Metodi Shatorov

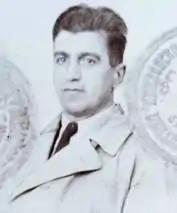
Metodi Shatorov (1939) official document

Metodi Tasev Shatorov (known also under the pseudonyms Sharlo/Šarlo and Panayot; January 10, 1897 – September 1944) was a Bulgarian Communist Party activist. Shatorov was one of the founders of the Internal Macedonian Revolutionary Organization (United) - IMRO (United) in 1925. He was leader of the Regional Committee of Communists in Macedonia in 1940-1941. Shatorov died under unknown circumstances. He has been celebrated in Bulgaria after the Second World War. However, his name was a taboo in Yugoslav Macedonia. His image was gradually rehabilitated after the country gained independence in the 1990s.